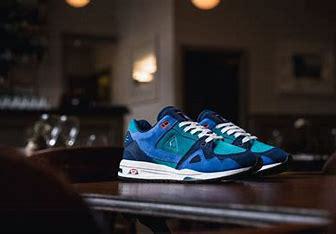
Brand: Le
Model: Coq Sportif 100